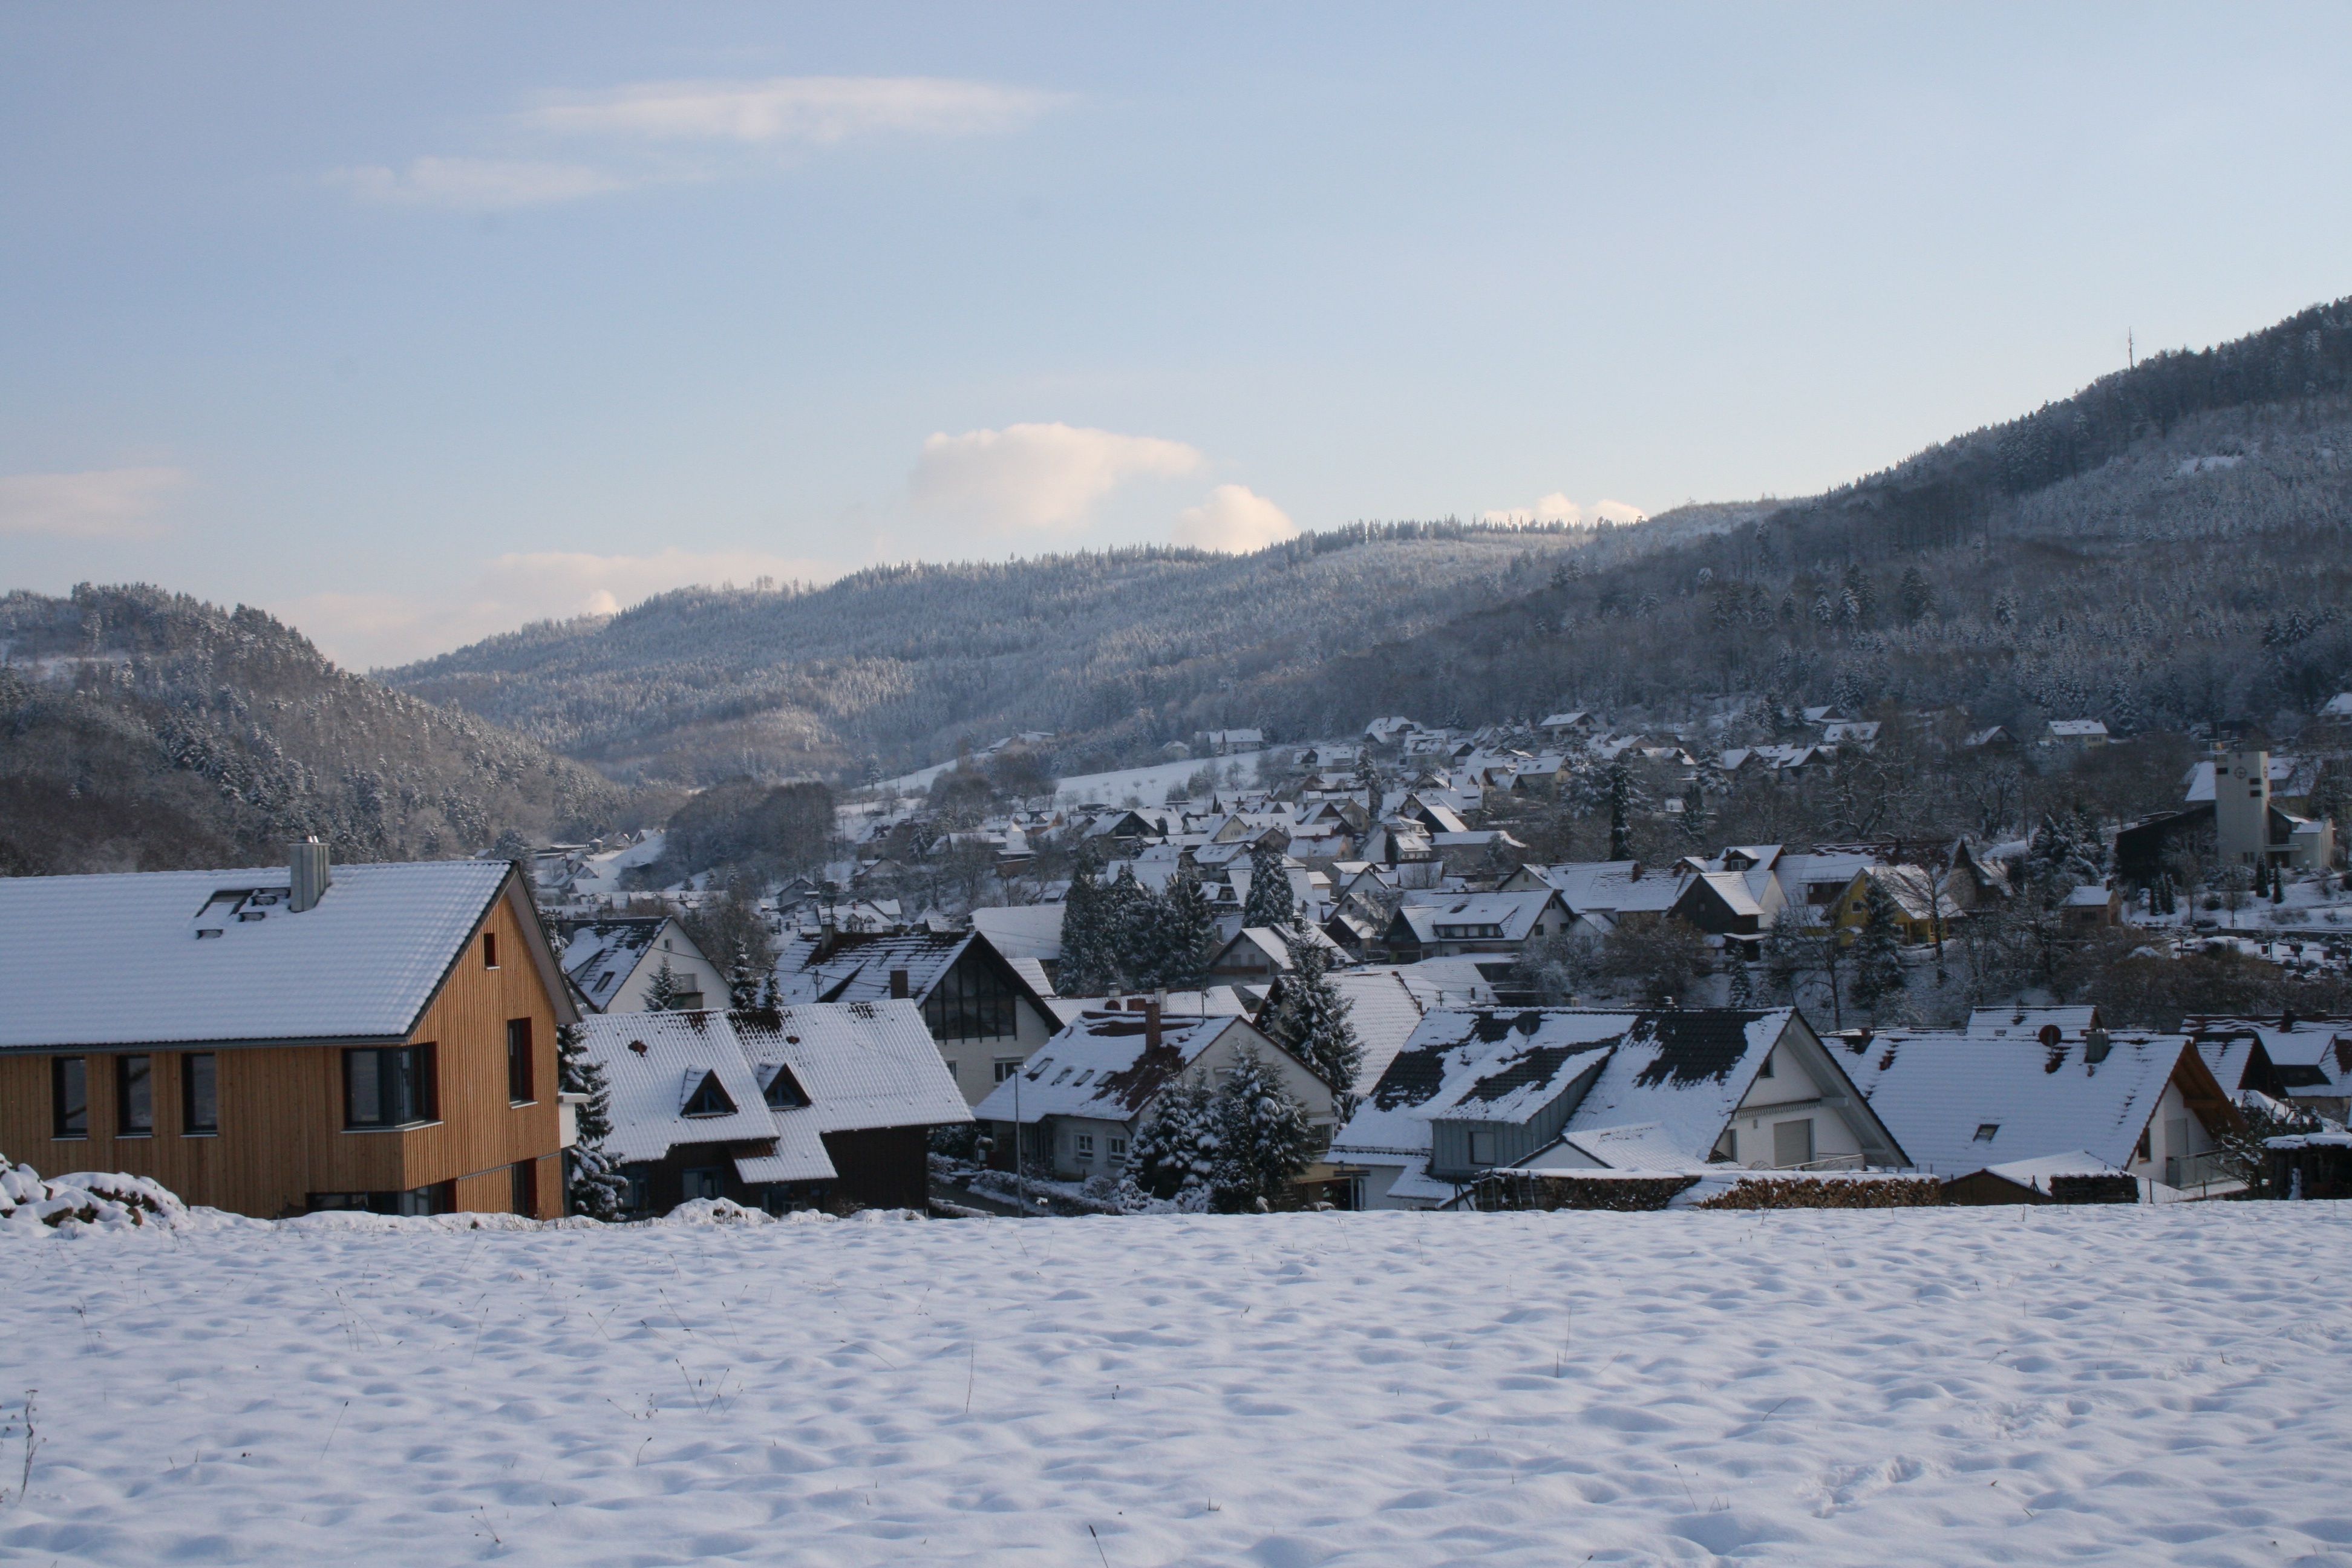
landscape, mountain, snow, winter, mountain range, weather, arctic, season, germany, freezing, geological phenomenon